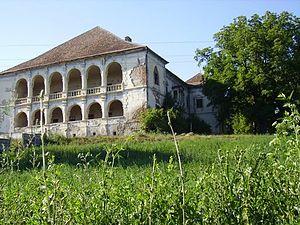
Voici une liste des châteaux déclarés monuments historiques par le Ministère de la Culture de Roumanie. Cette liste ne comprend que des châteaux de plaisance, voire des châteaux forts qui, à un certain moment de leur histoire, ont été transformés en châteaux de plaisance. Par conséquent, les châteaux forts, les citadelles, les forteresses, les places fortes, voire les autres ouvrages fortifiés de la Roumanie ne se trouvent pas ci-dessous, mais dans la liste de forts, fortifications, citadelles et places fortes en Roumanie.